Quincy Five

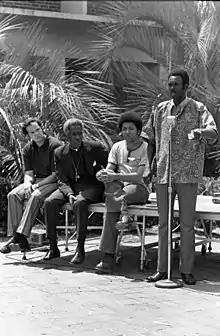
Rally in defense of the Quincy Five. Seated (L–R): ?, Father David Brooks, Charles Steele – son of Rev. C. K. Steele and organizer of the Defense of the Quincy Five

The Quincy Five were a group of five young African American men from Quincy, Florida, who were charged with the 1970 murder of a Leon County deputy sheriff. The men – Johnny Lee Burns, Alphonso Figgers, Johnny Frederick, Dave Roby Keaton Jr. and David Charles Smith Jr. – were convicted on May 6, 1971. All were sentenced to death or given life sentences, even though at least two of them were teenagers and had never previously been accused of any crime. They were exonerated and pardoned in 1972 after many months of deliberation.